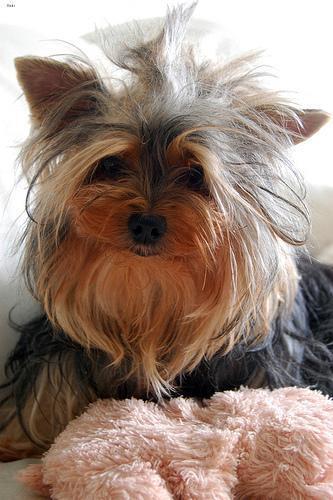
yorkshire terrier